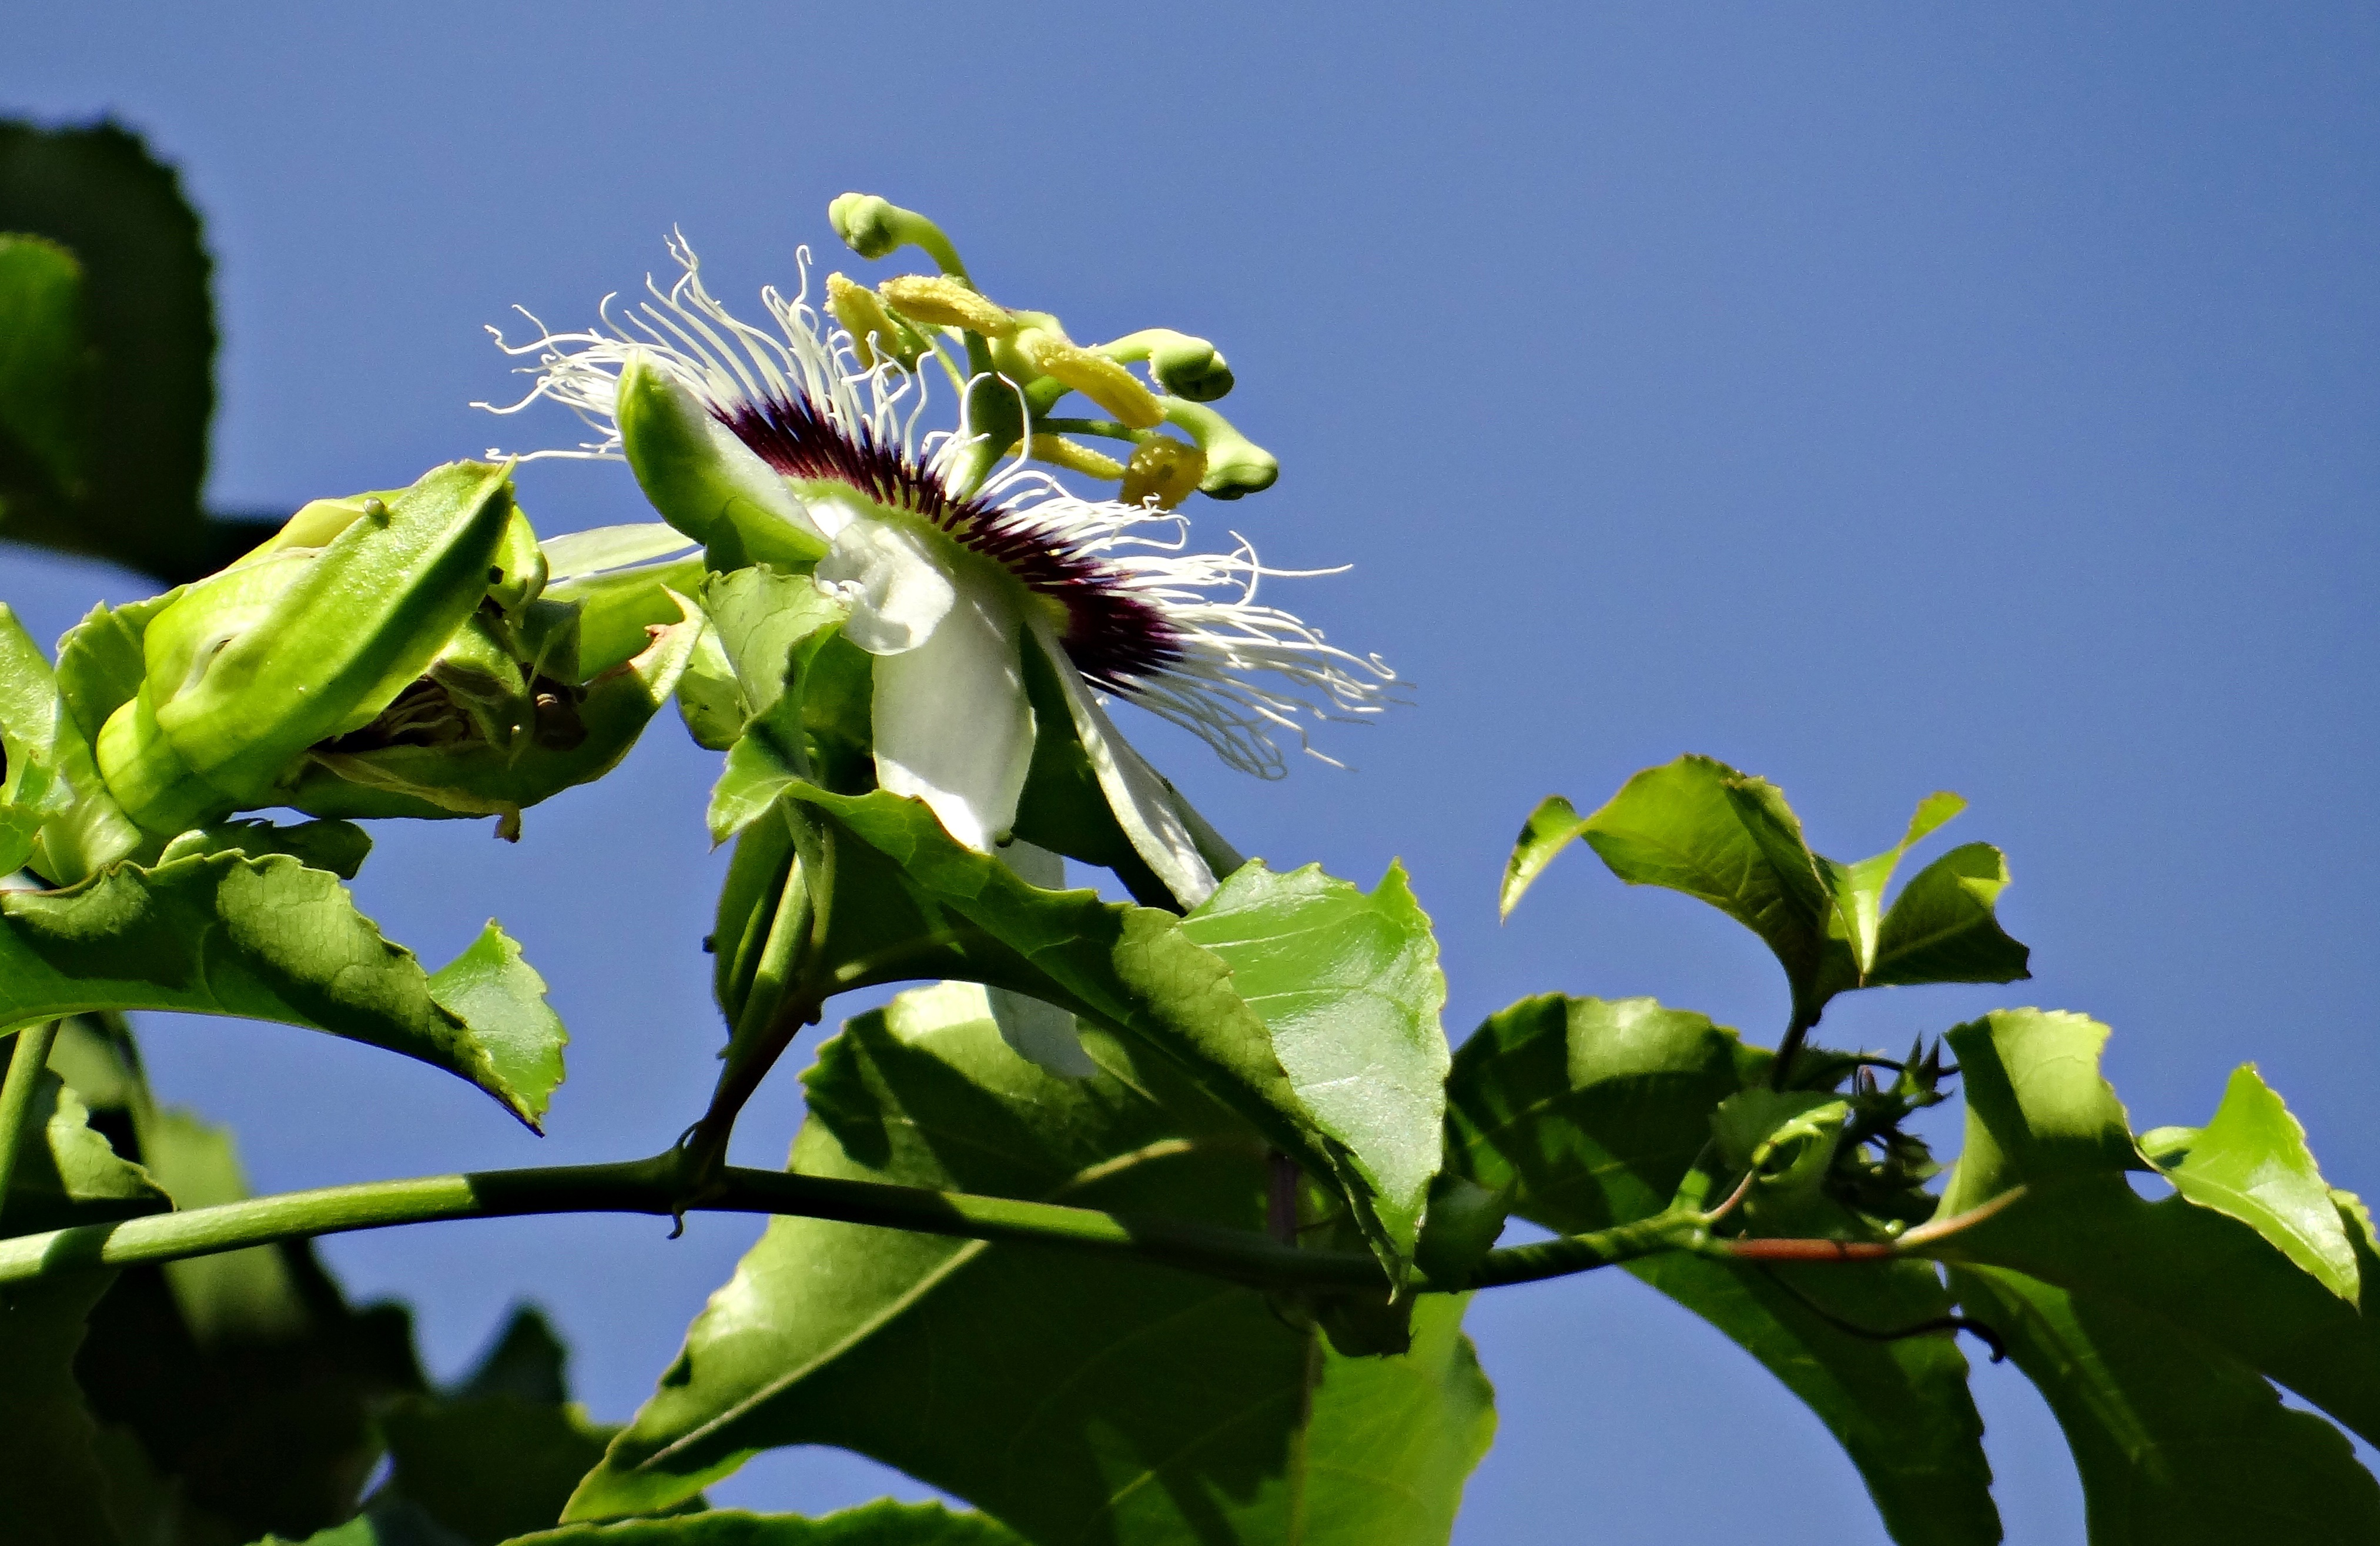
tree, nature, branch, blossom, plant, vine, leaf, flower, green, produce, insect, botany, climber, yellow, garden, dharwad, flora, invertebrate, wildflower, bee, passion fruit, india, passion flower, macro photography, flowering plant, passiflora edulis, passionfruit, land plant, membrane winged insect